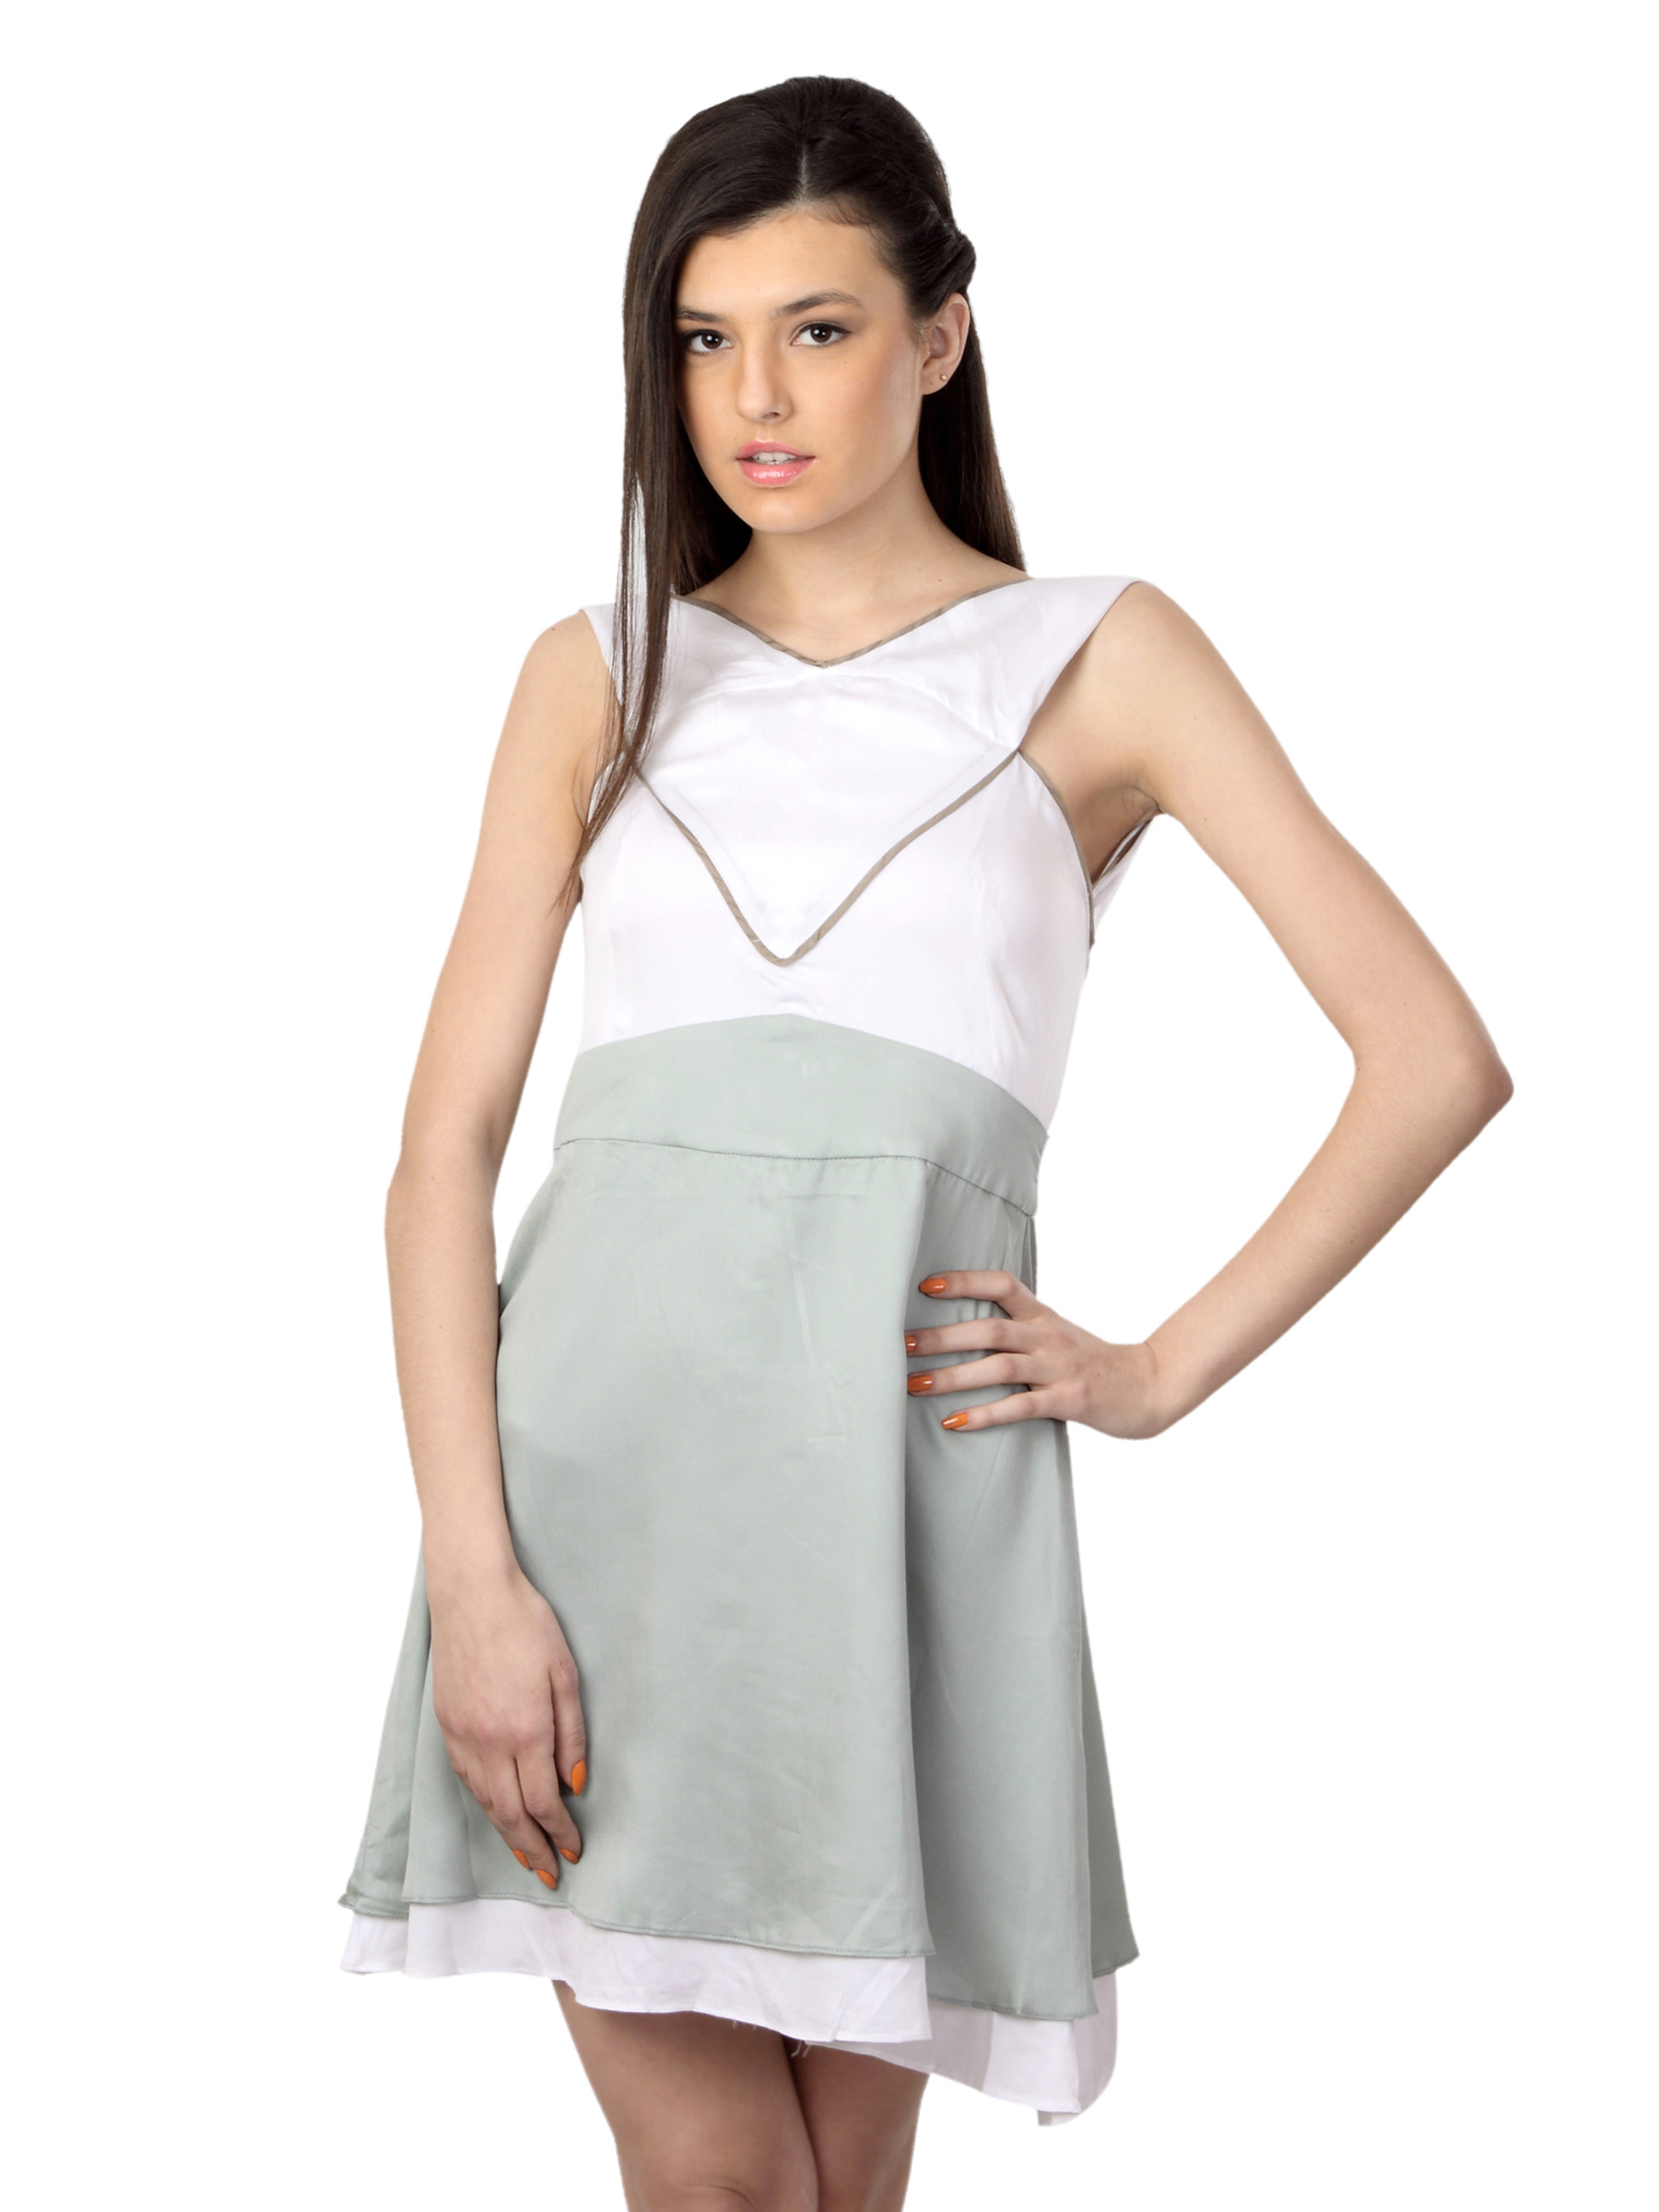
Tonga Women Grey Dress
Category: Apparel / Dress / Dresses
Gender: Women
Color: Grey
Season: Summer 2012
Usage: Casual